Hypothermia

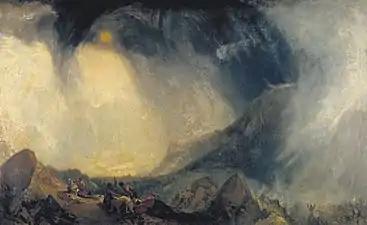
"", J. M. W. Turner

Hypothermia continues to be a major limitation to swimming or diving in cold water. The reduction in finger dexterity due to pain or numbness decreases general safety and work capacity, which consequently increases the risk of other injuries.